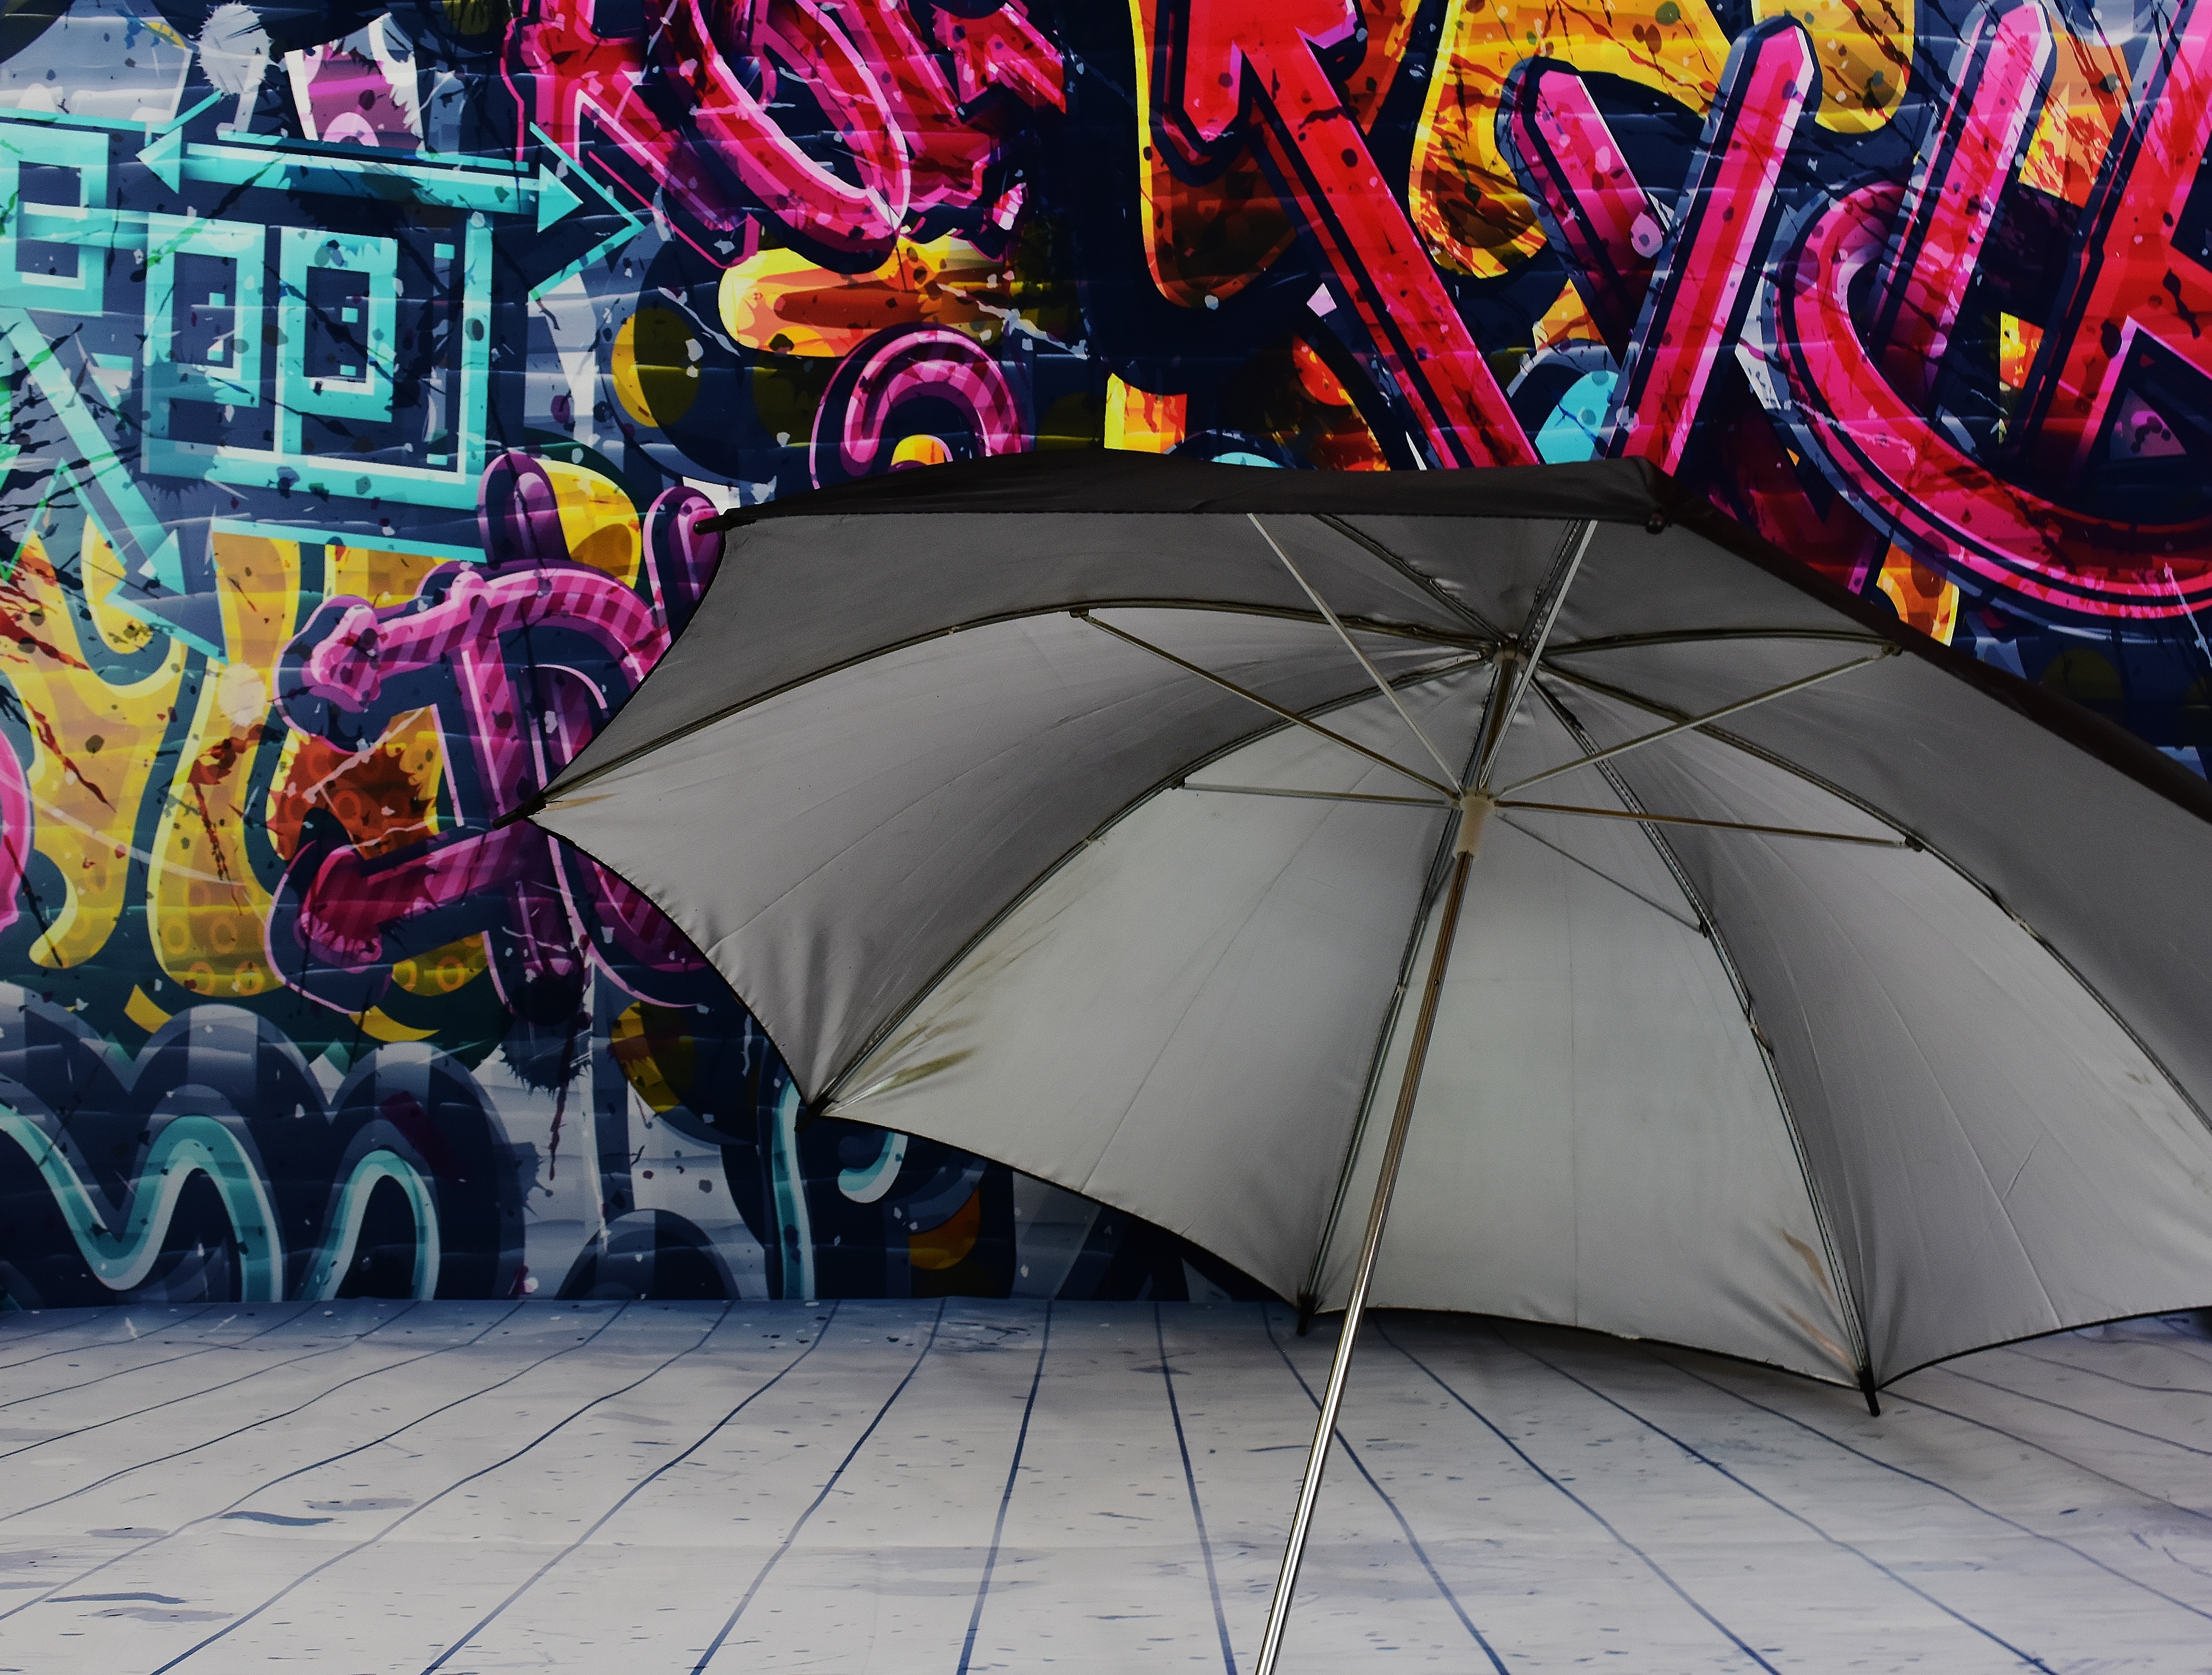
screen, rain, wall, umbrella, color, colorful, graffiti, art, protection